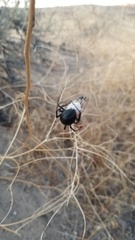
Species: Lactrodectus_hesperus